Paul Vallas

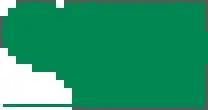
Quinn-Vallas 2014 campaign logo

In November 2013, Illinois Governor Pat Quinn tapped Vallas to be his running mate in the 2014 election after incumbent lieutenant governor Sheila Simon chose to run for comptroller instead of seeking reelection. In his announcement, Quinn praised Vallas saying "he's never been shy about fighting for education, reform and opportunities for working people". Quinn's choice of Vallas was seen as surprising by many, including U.S. Senator Dick Durbin, who nonetheless called Vallas his friend. During the campaign, Vallas played the role of the campaign's "attack dog", heavily criticizing Bruce Rauner.